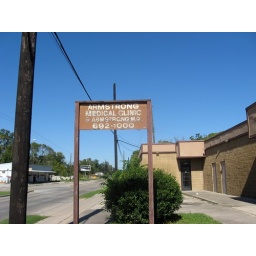
The front of the building of Michael Jackson's doctor office in the Acres Home area. The area is a high traffic area.